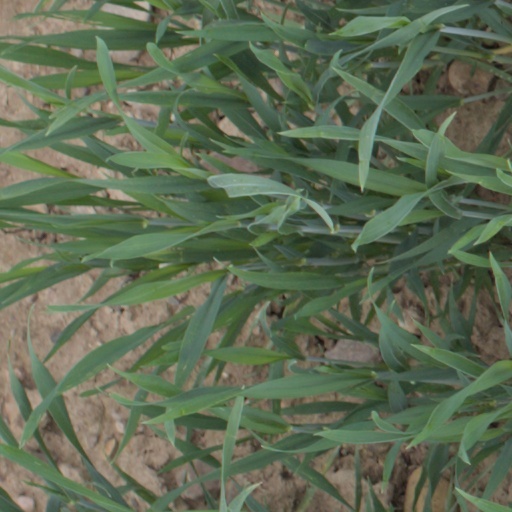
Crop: wheat